Transaction Man

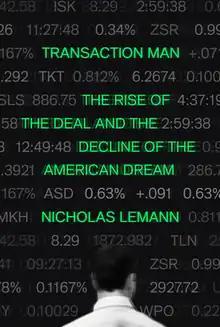
First edition cover

Transaction Man: The Rise of the Deal and the Decline of the American Dream is a non-fiction book which chronicles the role of corporations in relation to the American economy and shifts in public policy by Nicholas Lemann, who is a veteran journalist and a "The New Yorker" staff writer.